European Liberal Democrats

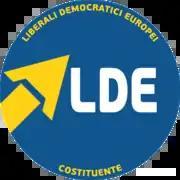
Initial logo

On 14 January 2023, a liberal constituent assembly was held at the San Fedele Auditorium in Milan with the aim of bringing together all the Italian liberal parties for the next European elections. The event was organized by its founders Giuseppe Benedetto, President of the Fondazione Luigi Einaudi, Sandro Gozi, MEP for Renew Europe, Alessandro De Nicola, President of the Adam Smith Society, and Oscar Giannino, former leader of Act to Stop the Decline. More than 40 speakers participated in the convention, including Carlo Calenda, Matteo Renzi, Benedetto Della Vedova, Marco Cappato, Luigi Marattin, and many others. At the end of the convention, the statute of the "European Liberal Democrats Constituent" was approved, to which the Liberal Democratic Alliance for Italy (ALI) and other minor parties and associations have joined, which explicitly provides for the creation of a single Italian liberal party, with the promotion of a democratic and competitive congress, that it will be the home of classical liberalism as well, and that it will have as its reference point the pursuit of the United States of Europe.